Nagpur

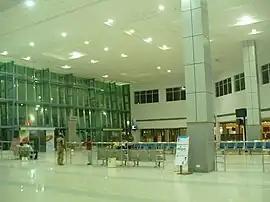
Nagpur International Airport has the busiest air traffic control room in India.

Railways started in Nagpur way back in 1867 when portion of Bombay-Bhusaval-Nagpur line was opened for traffic and train service from Nagpur to Calcutta was started in 1881. Today, a total of 254 trains stop at Nagpur railway station. These include Passenger, Express/Mail, Duronto, Rajdhani, Garib Rath, Humsafar Express, Vande Bharat Express trains. Of these 65 are daily trains and 22 terminate/originate from Nagpur. Almost 160,000 passengers board/leave Nagpur Railway Station Nagpur railway station, one of the oldest and busiest Stations of India was inaugurated in its present from on 15 January 1925 by the then Governor Sir Frank. Apart from the Nagpur railway station, Ajni railway station and Itwari railway station are the important stations in the city. Other railway stations in the city include Motibagh, Kamptee, Kalamna, Khapri and Godhani. Nagpur-Ajni rail route which is just long, is the shortest train run in Indian Railways primarily meant for crew to travel from Nagpur station to the workshop at Ajni.